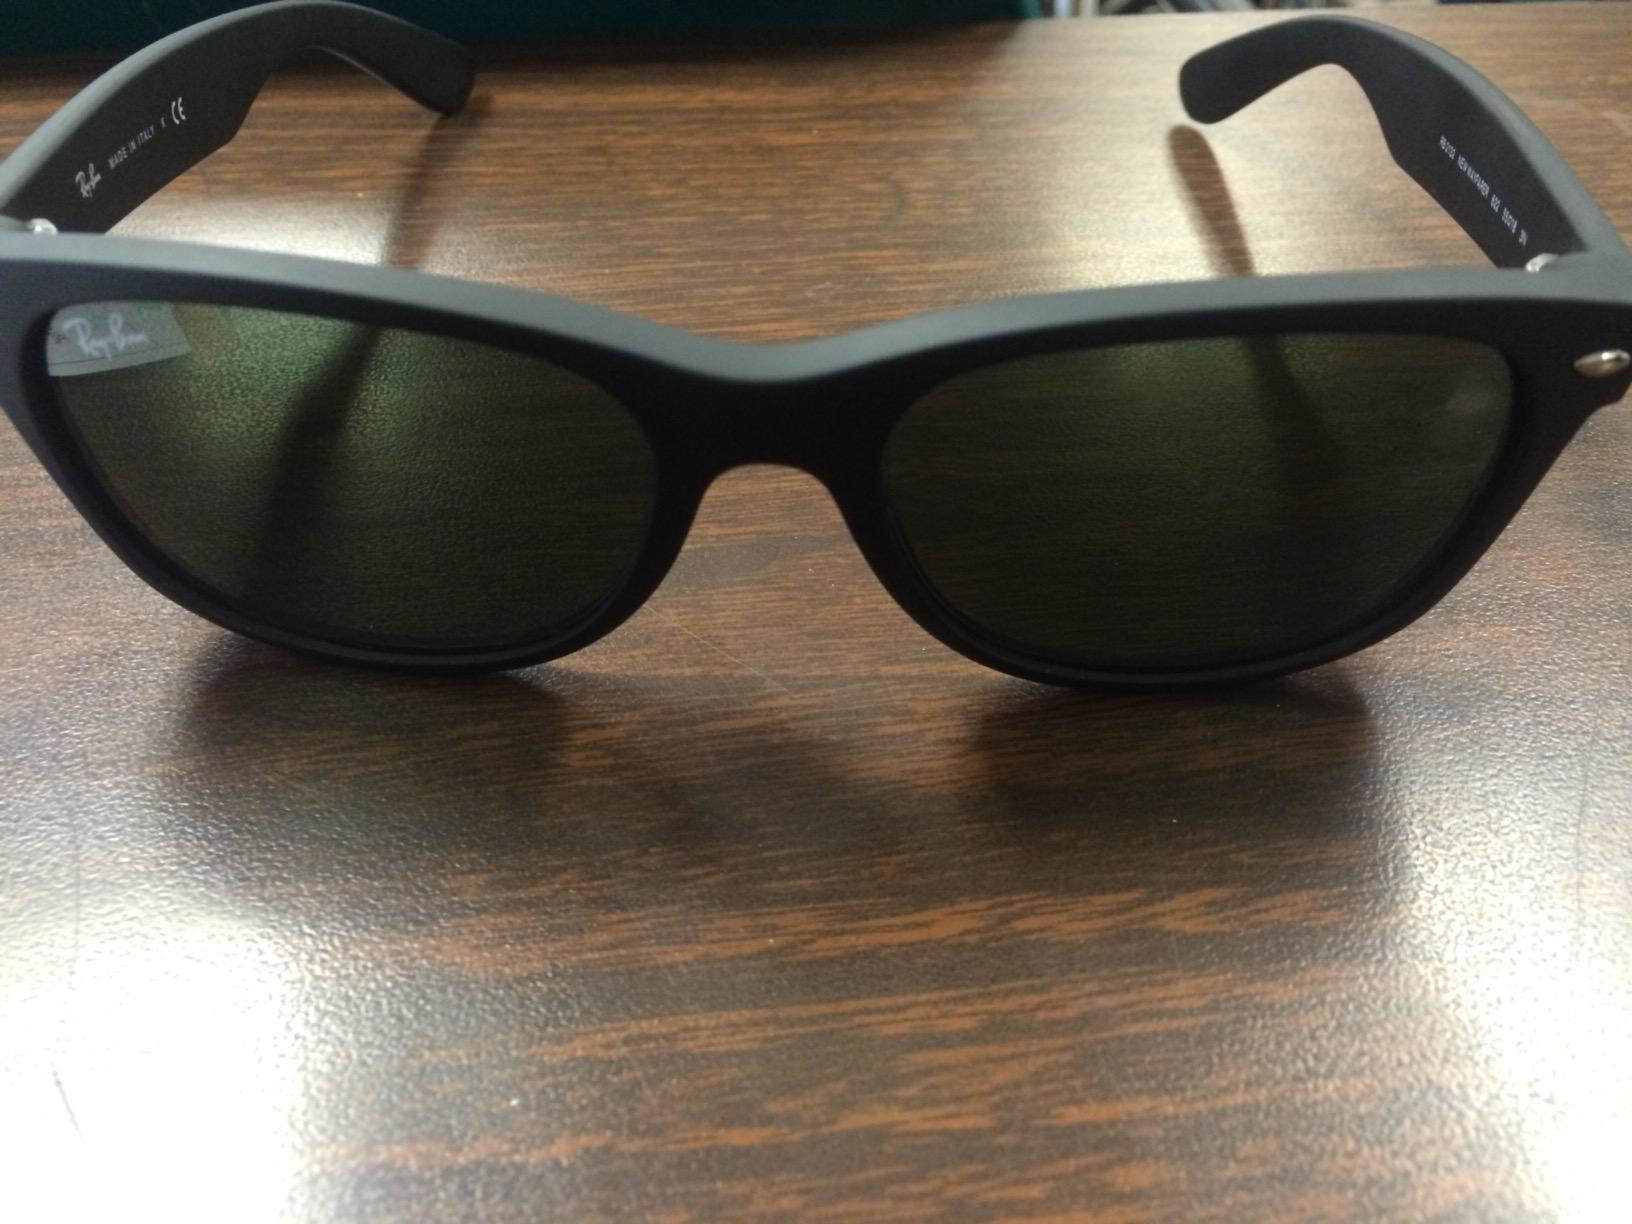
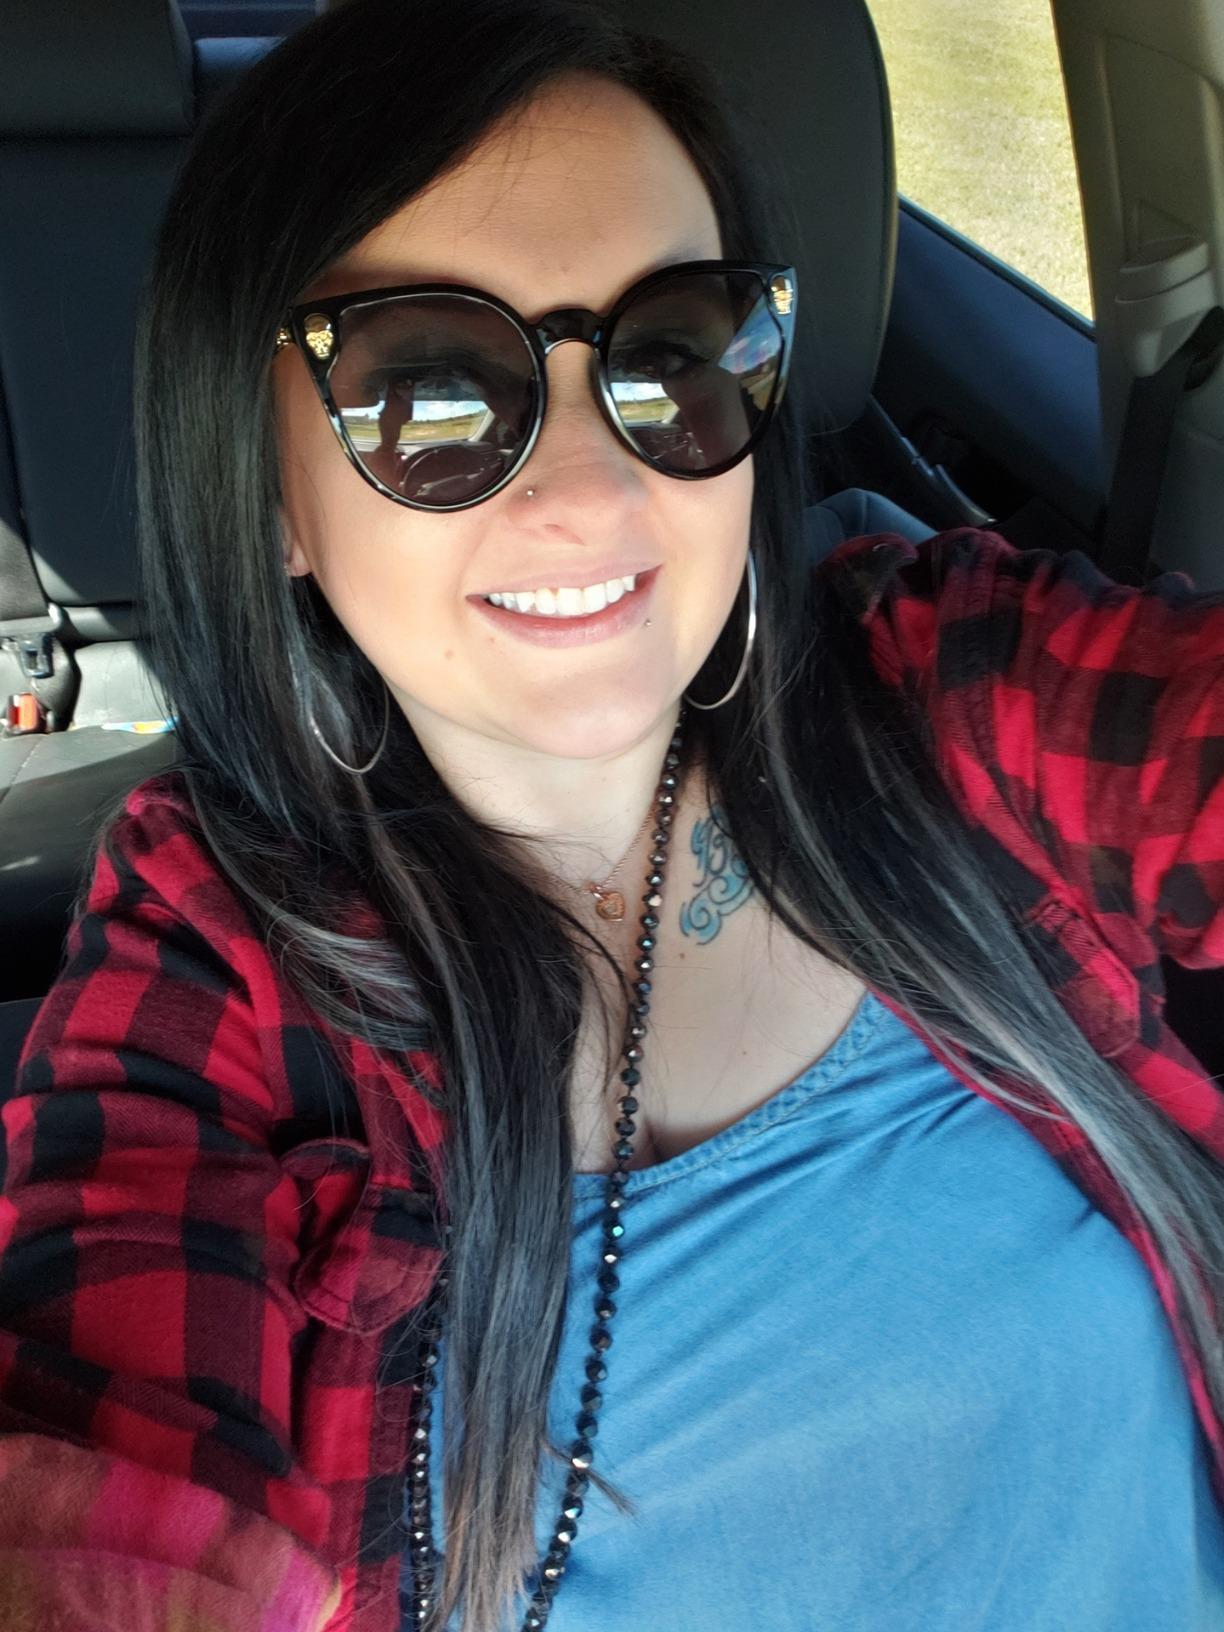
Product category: accessories_sunglasses
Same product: no